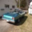
Label: automobile